Teen (band)

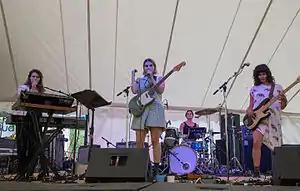
Teen performing at the 2015 Hillside Festival

Teen (stylized as TEEN) was an American alternative rock band from Brooklyn, New York, formed in 2010.